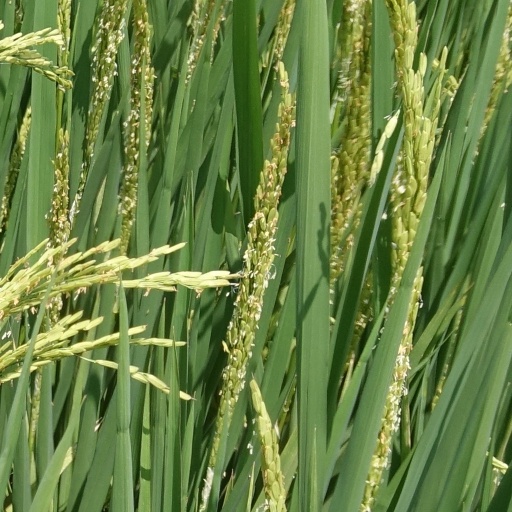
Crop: rice